Comstock Act of 1873

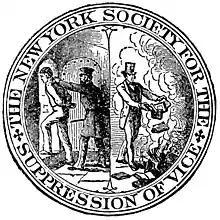
The symbol of Comstock's New York Society for the Suppression of Vice.

The Comstock Act's initial provision was enacted, June 8, 1872, as a rider under Sec. 148 of the Post Office Consolidation Act of 1872. It read: